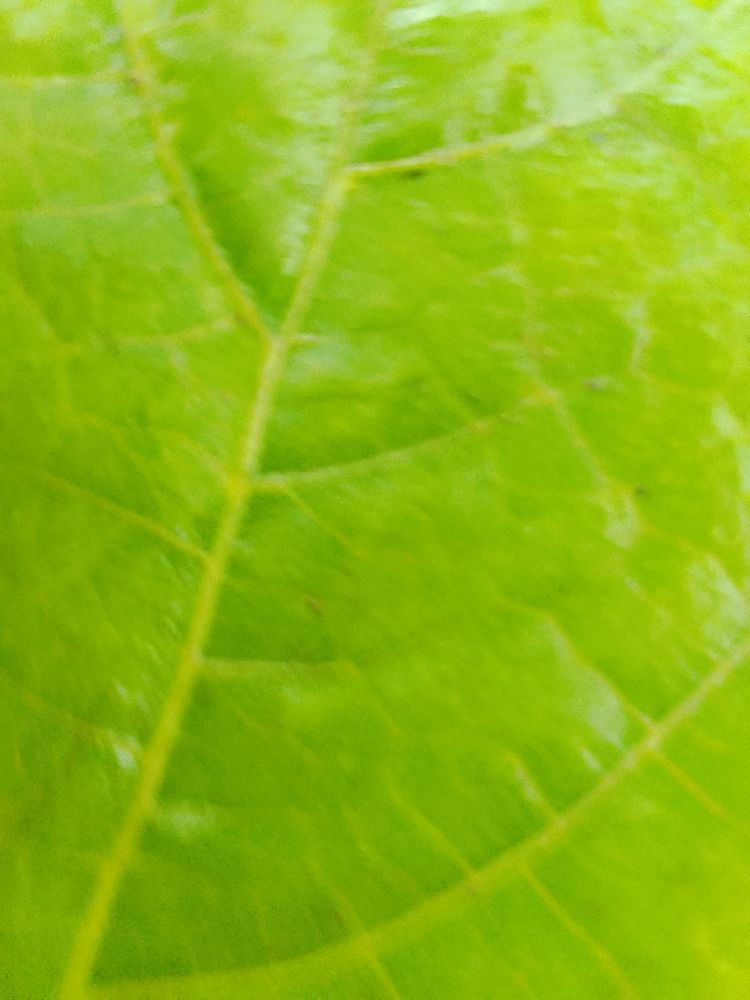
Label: healthy